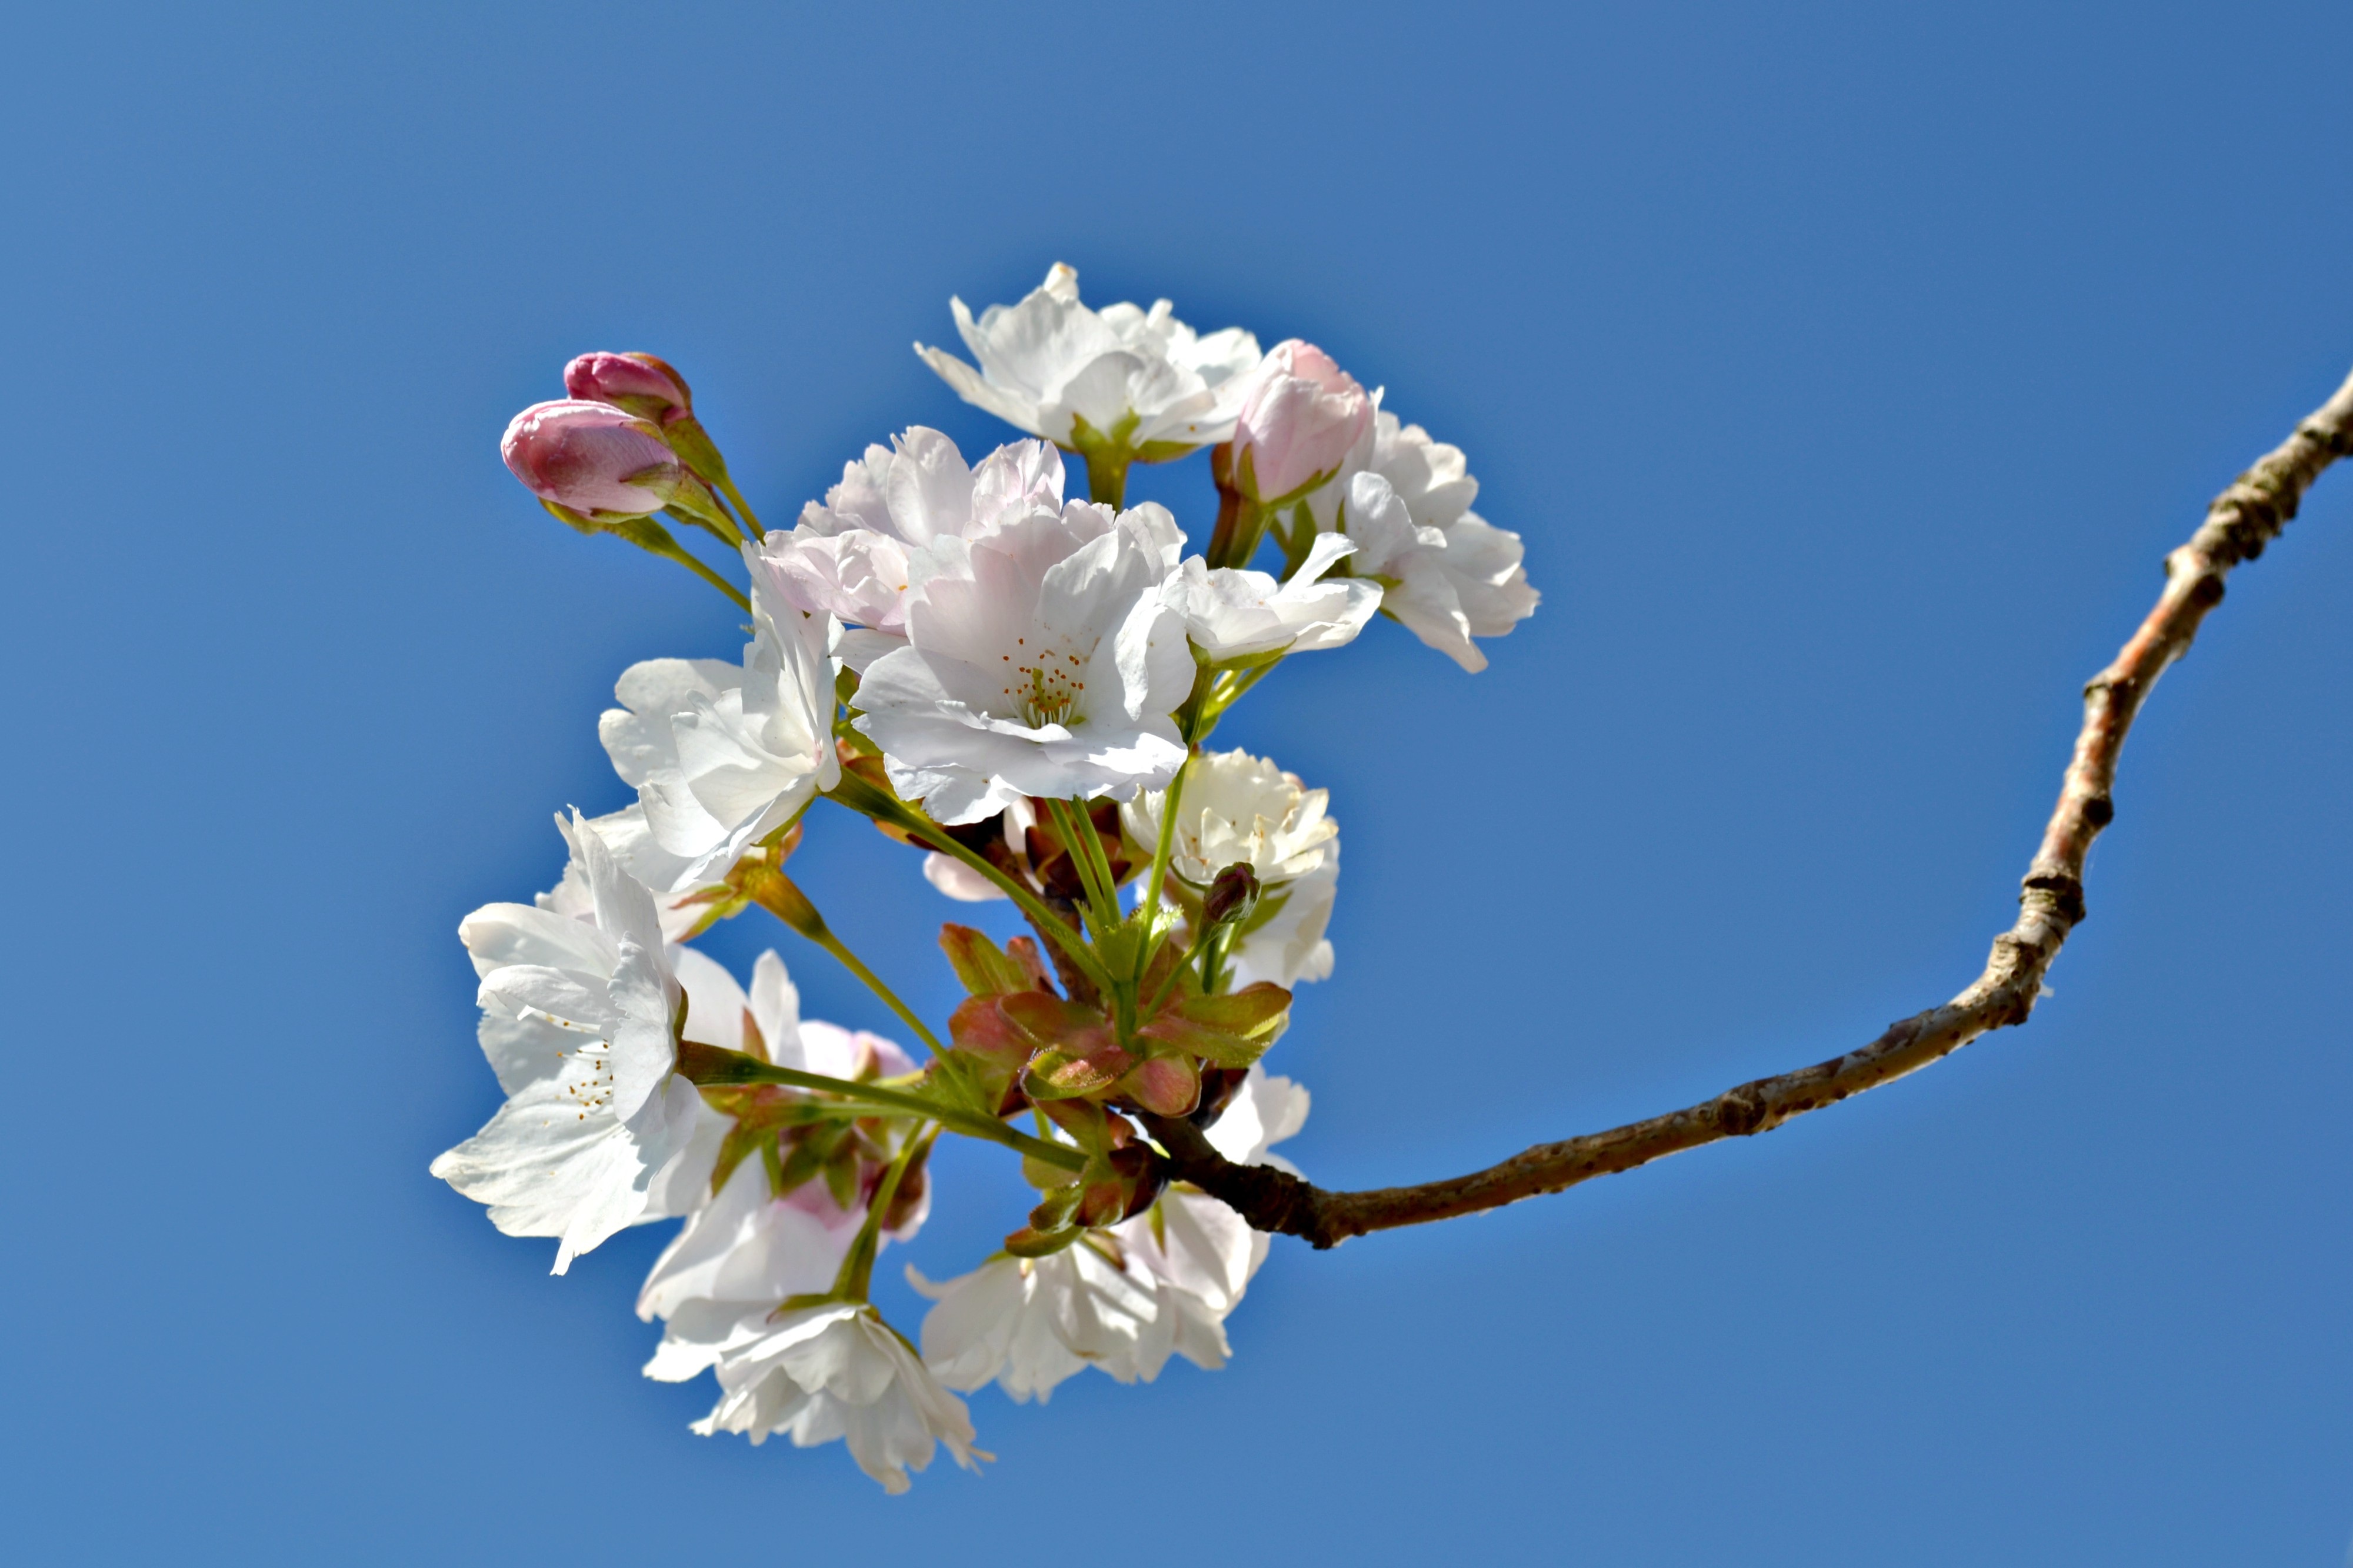
tree, nature, branch, blossom, plant, sky, flower, petal, bloom, spring, produce, botany, garden, flora, season, cherry blossom, plants, twig, blue sky, flowers, blossoms, macro photography, flowering plant, japanese cherry, white blossoms, pink blossoms, plant stem, land plant